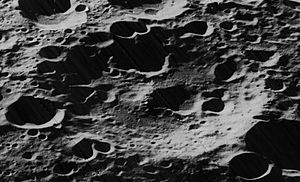
Emden (månekrater)
Emden er et nedslagskrater på Månen. Det befinder sig på den nordlige halvkugle på Månens bagside og er opkaldt efter den schweiziske astrofysiker og meteorolog Jacob Robert Emden.